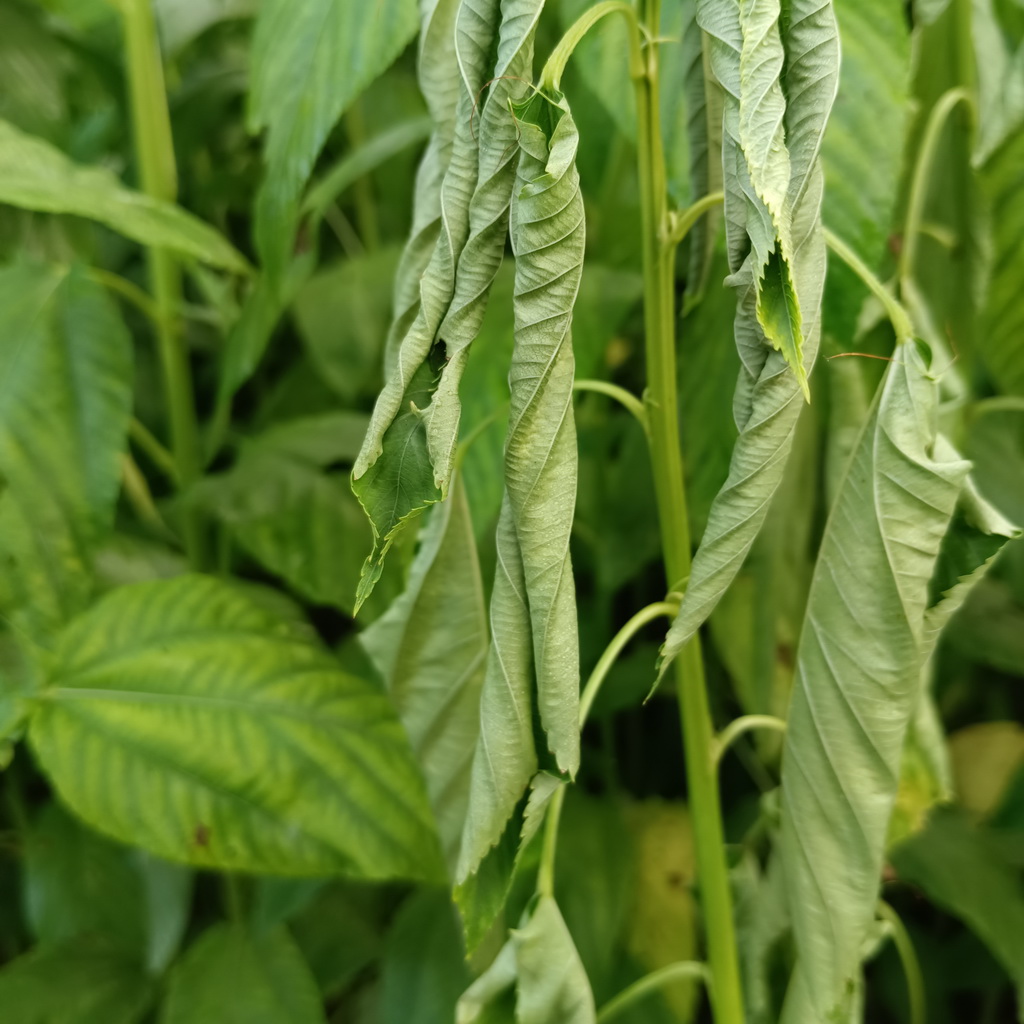
Label: Dieback